Col du Galibier

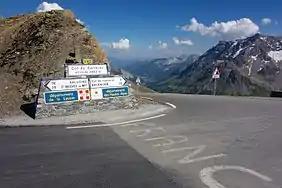
Signpost at the Col du Galibier

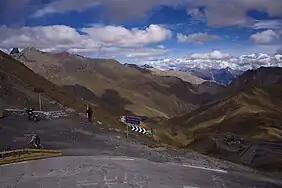
Col du Galibier (view of the northern side)

The Col du Galibier (el. ) is a mountain pass in the southern region of the French Dauphiné Alps near Grenoble. It is the eighth highest paved road in the Alps, and recurrently the highest point of the Tour de France.